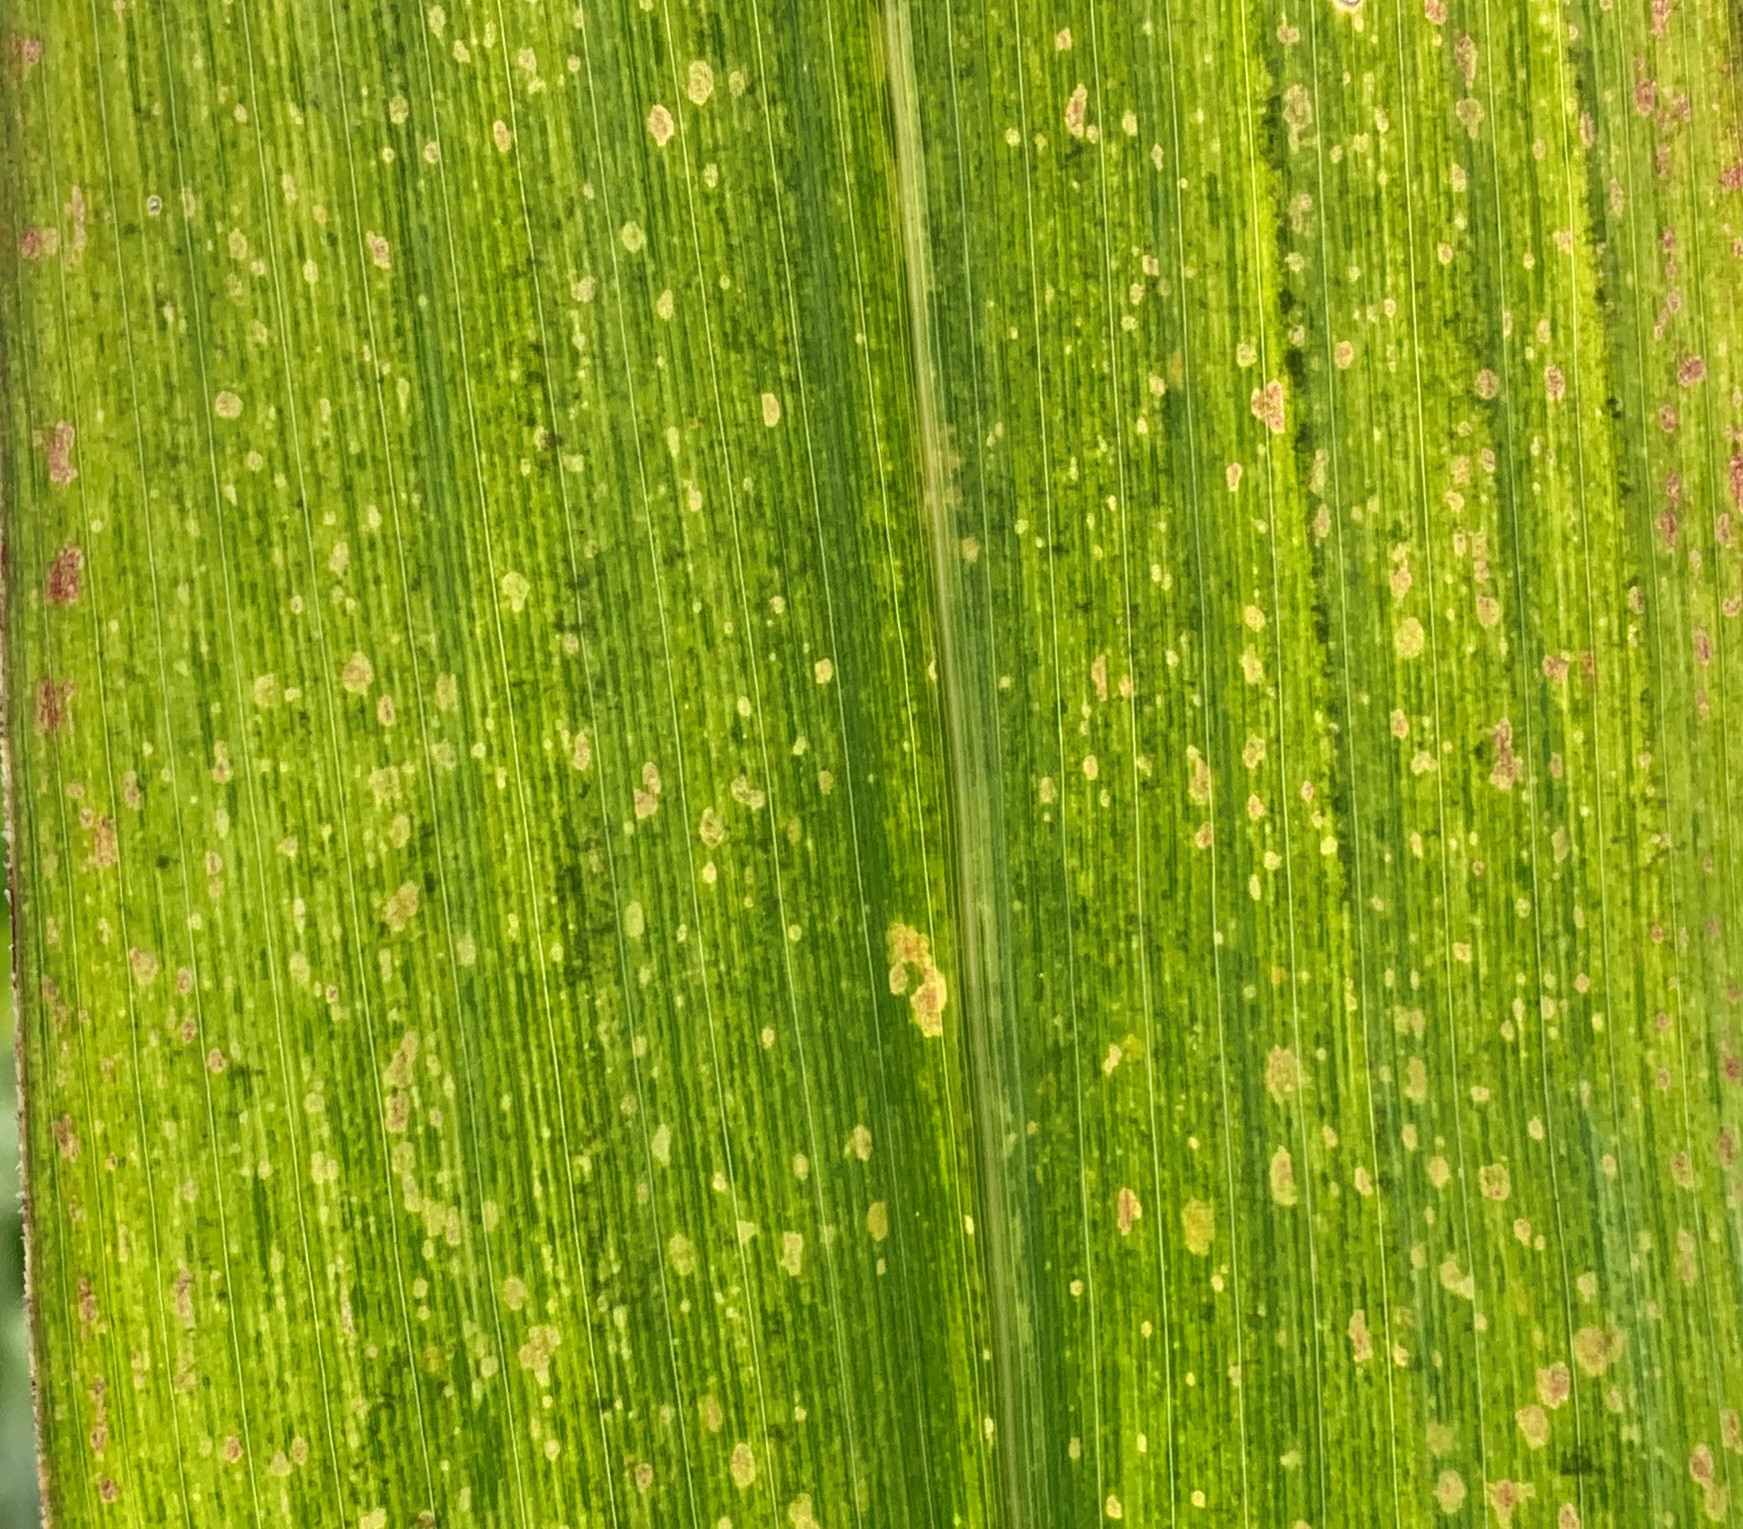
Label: MSV